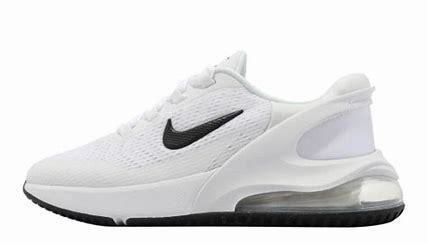
Brand: Nike
Model: Air Max 270 Go